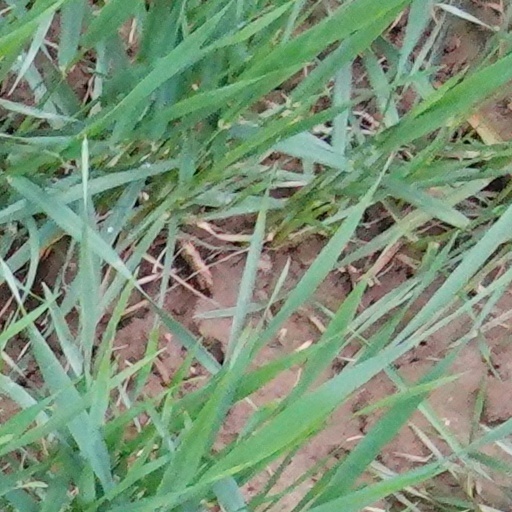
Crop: wheat